Swearing at Motorists

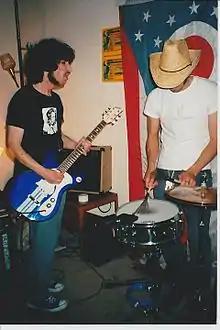
Swearing At Motorists live in Indianapolis, Indiana in the early 2000s.

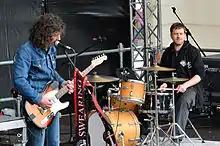
Swearing At Motorists live in Hamburg, Germany 2014.

The Swearing At Motorists song "Flying Pizza", named after a Dayton pizzeria, details an unpleasant encounter with an old acquaintance.